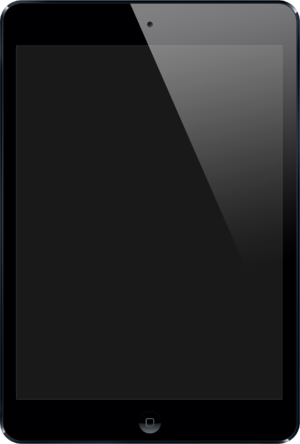
L'iPad Air est une tablette tactile conçue, développée et commercialisée par la société américaine Apple. Ce modèle représente la 5ᵉ génération de l'iPad et propose des fonctionnalités voisines. Il a été présenté au Yerba Buena Center for the Arts le 22 octobre 2013.